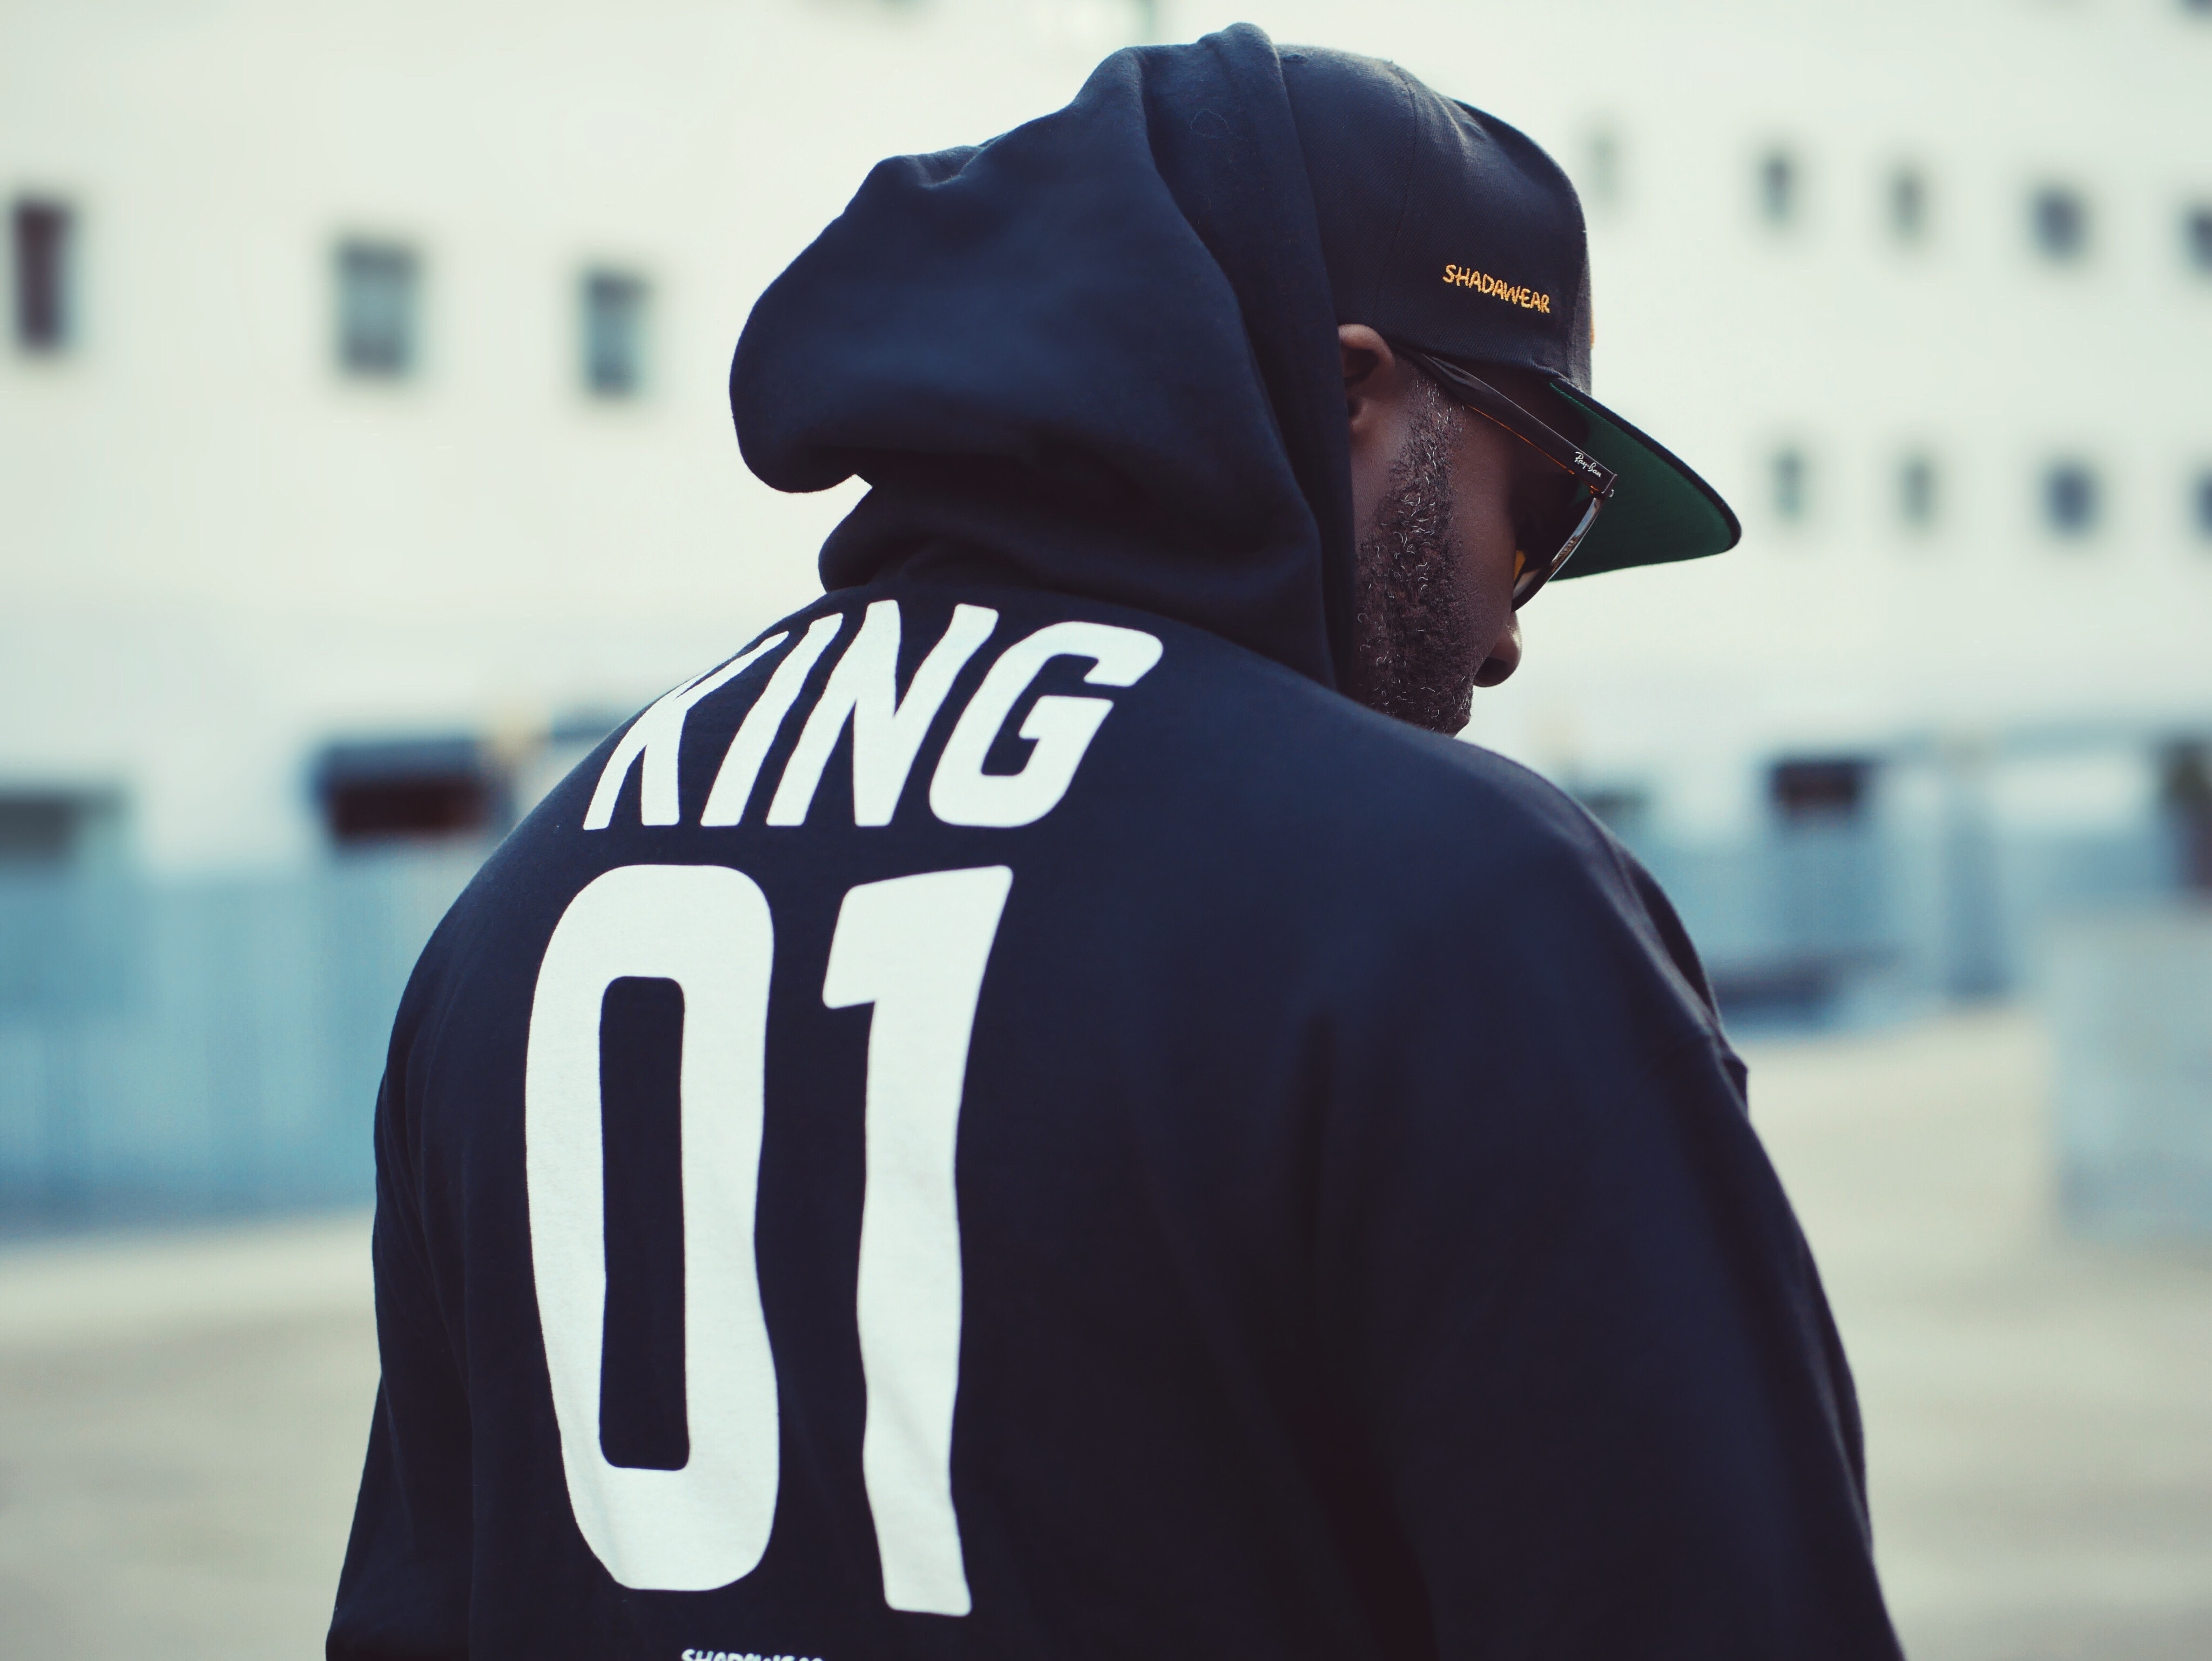
outerwear, cool, cap, headgear, font, hoodie, t shirt, sports uniform, sportswear, jersey, baseball cap, number, sleeve